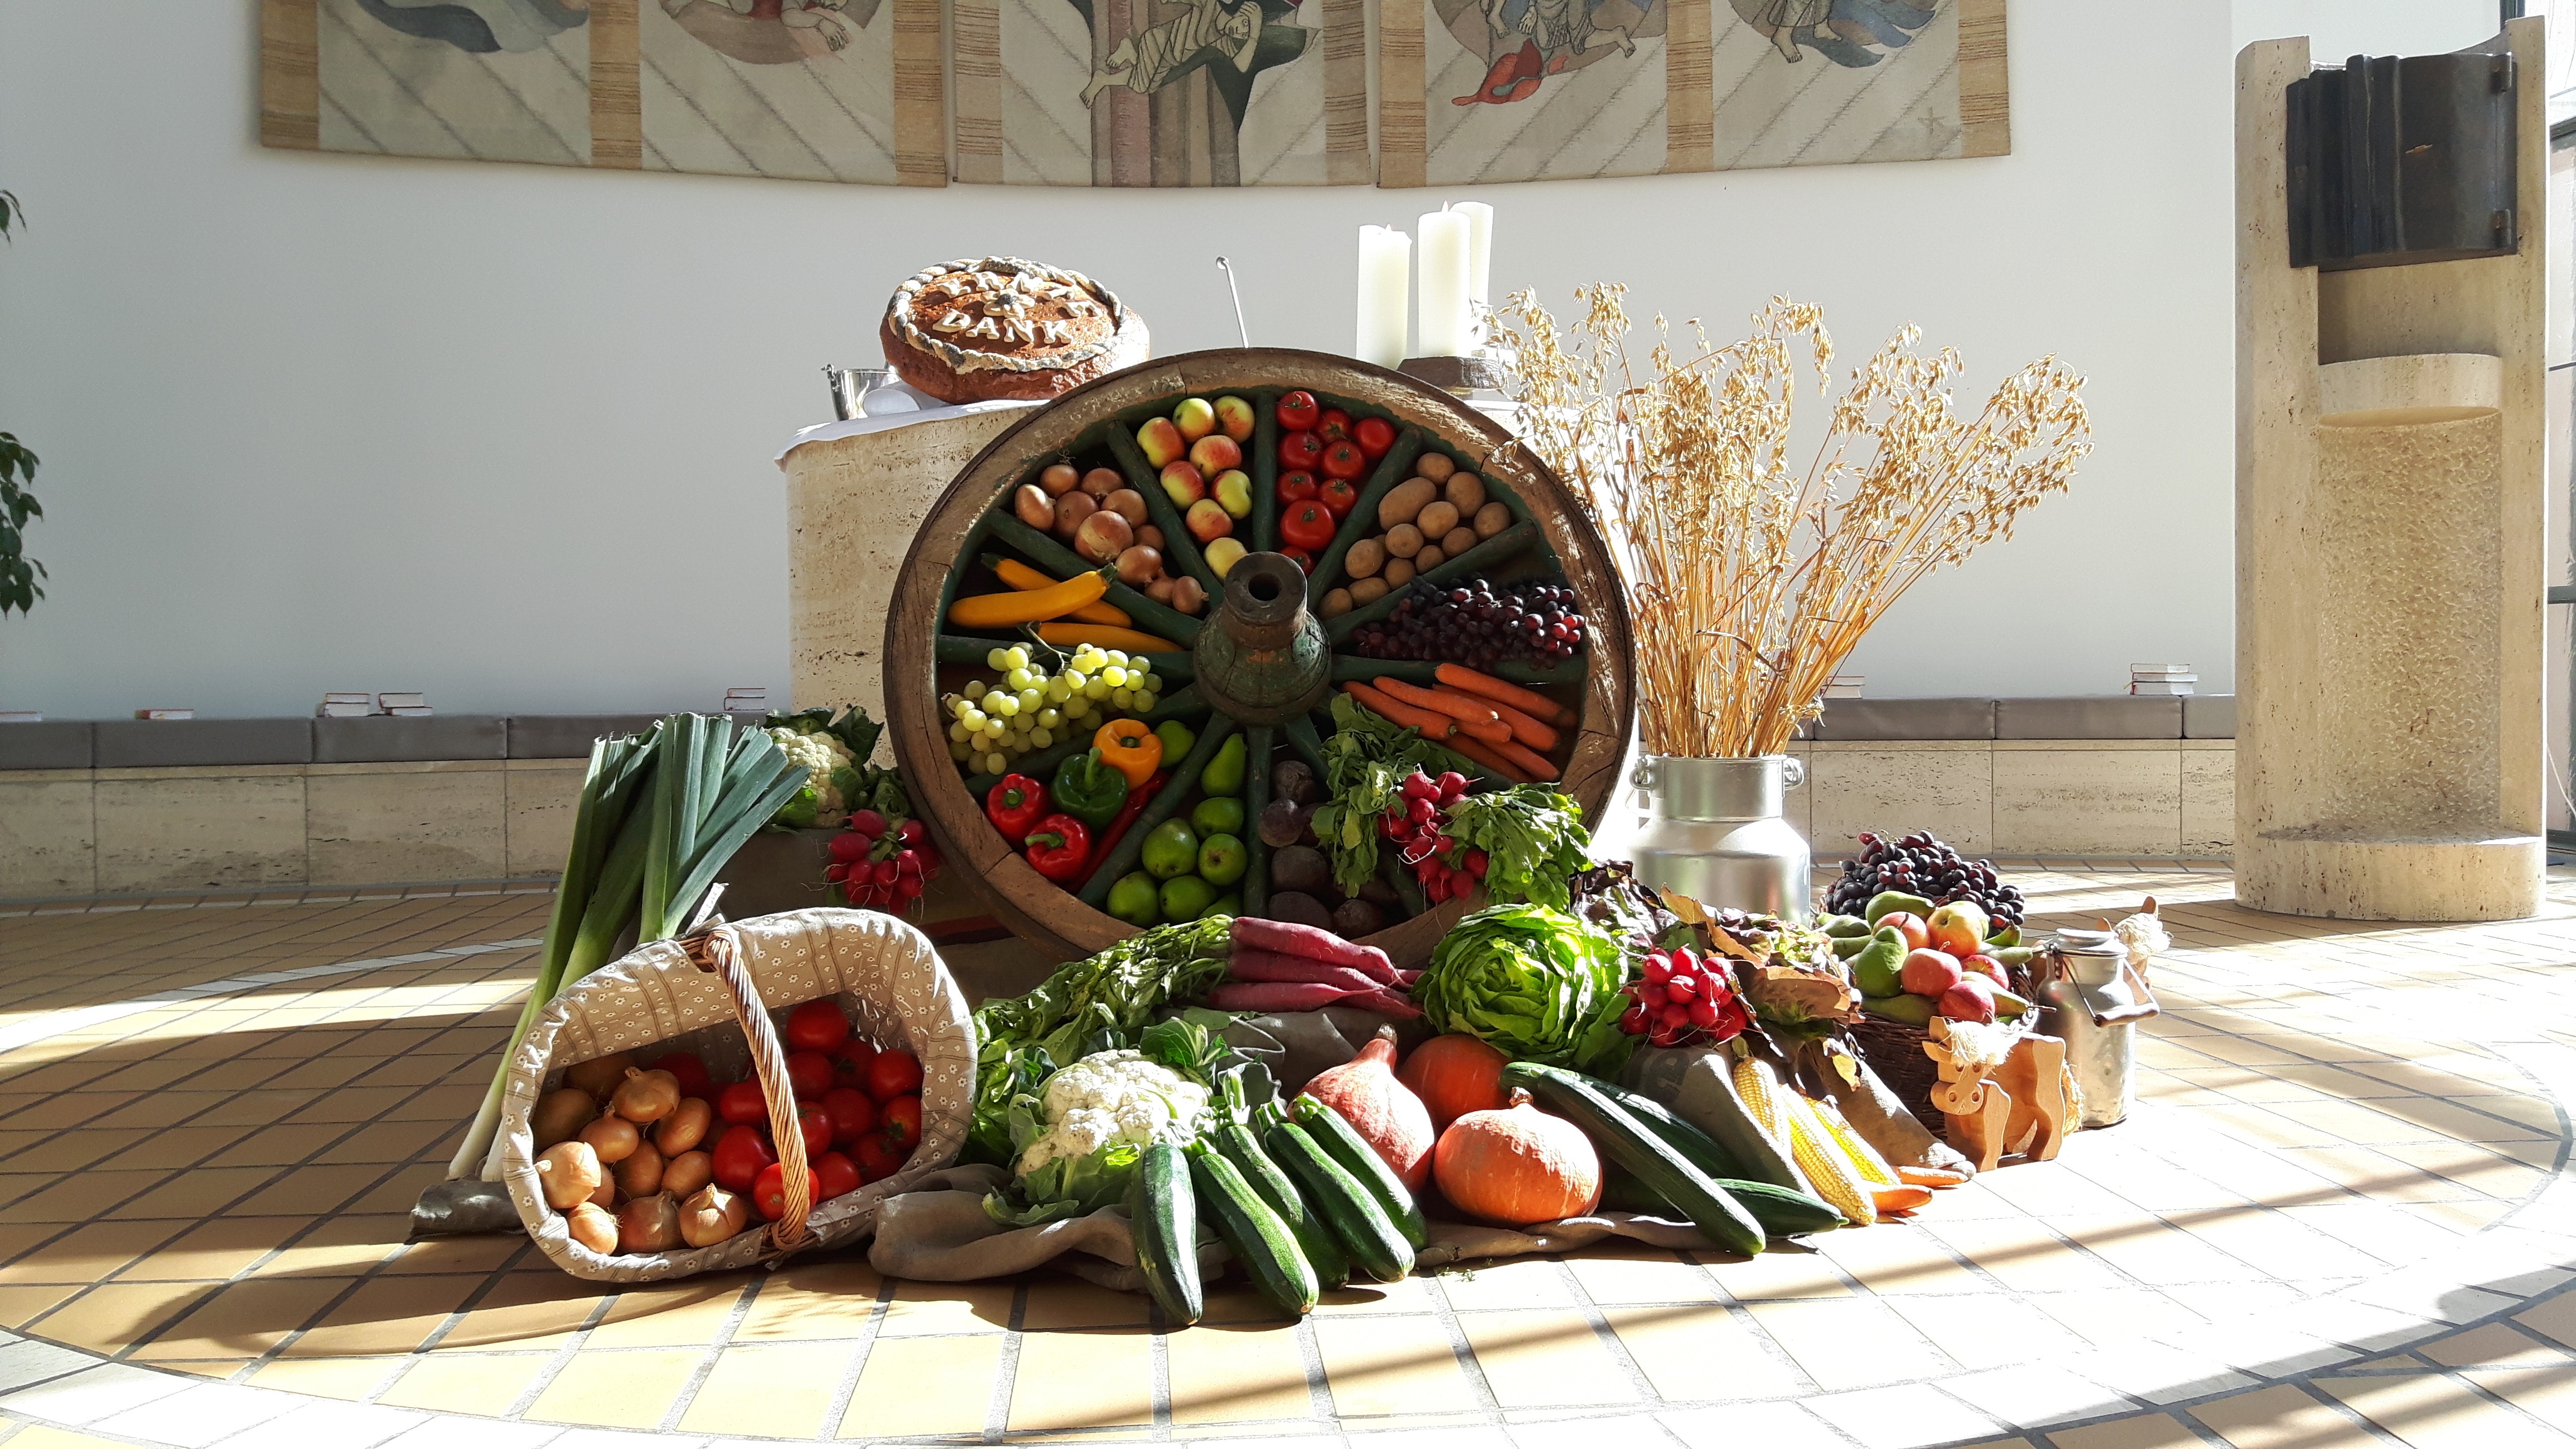
flower, meal, food, produce, thanksgiving, worship, floristry, donate, bauernrad